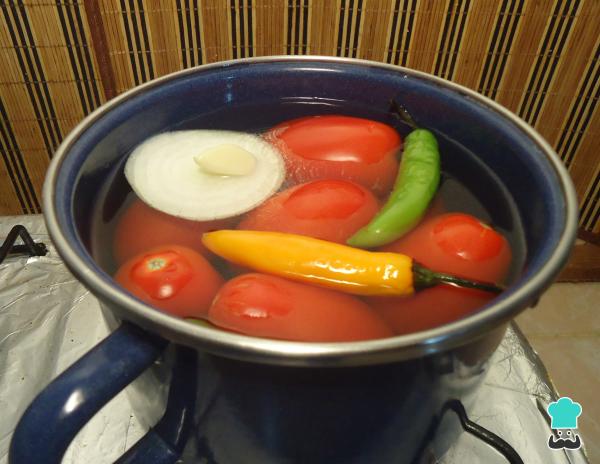
Para comenzar con la salsa, ponemos el tomate rojo, los chiles, la cebolla y el ajo en un recipiente con agua para su cocción. Lleva a fuego medio hasta que todas las verduras estén tiernas.